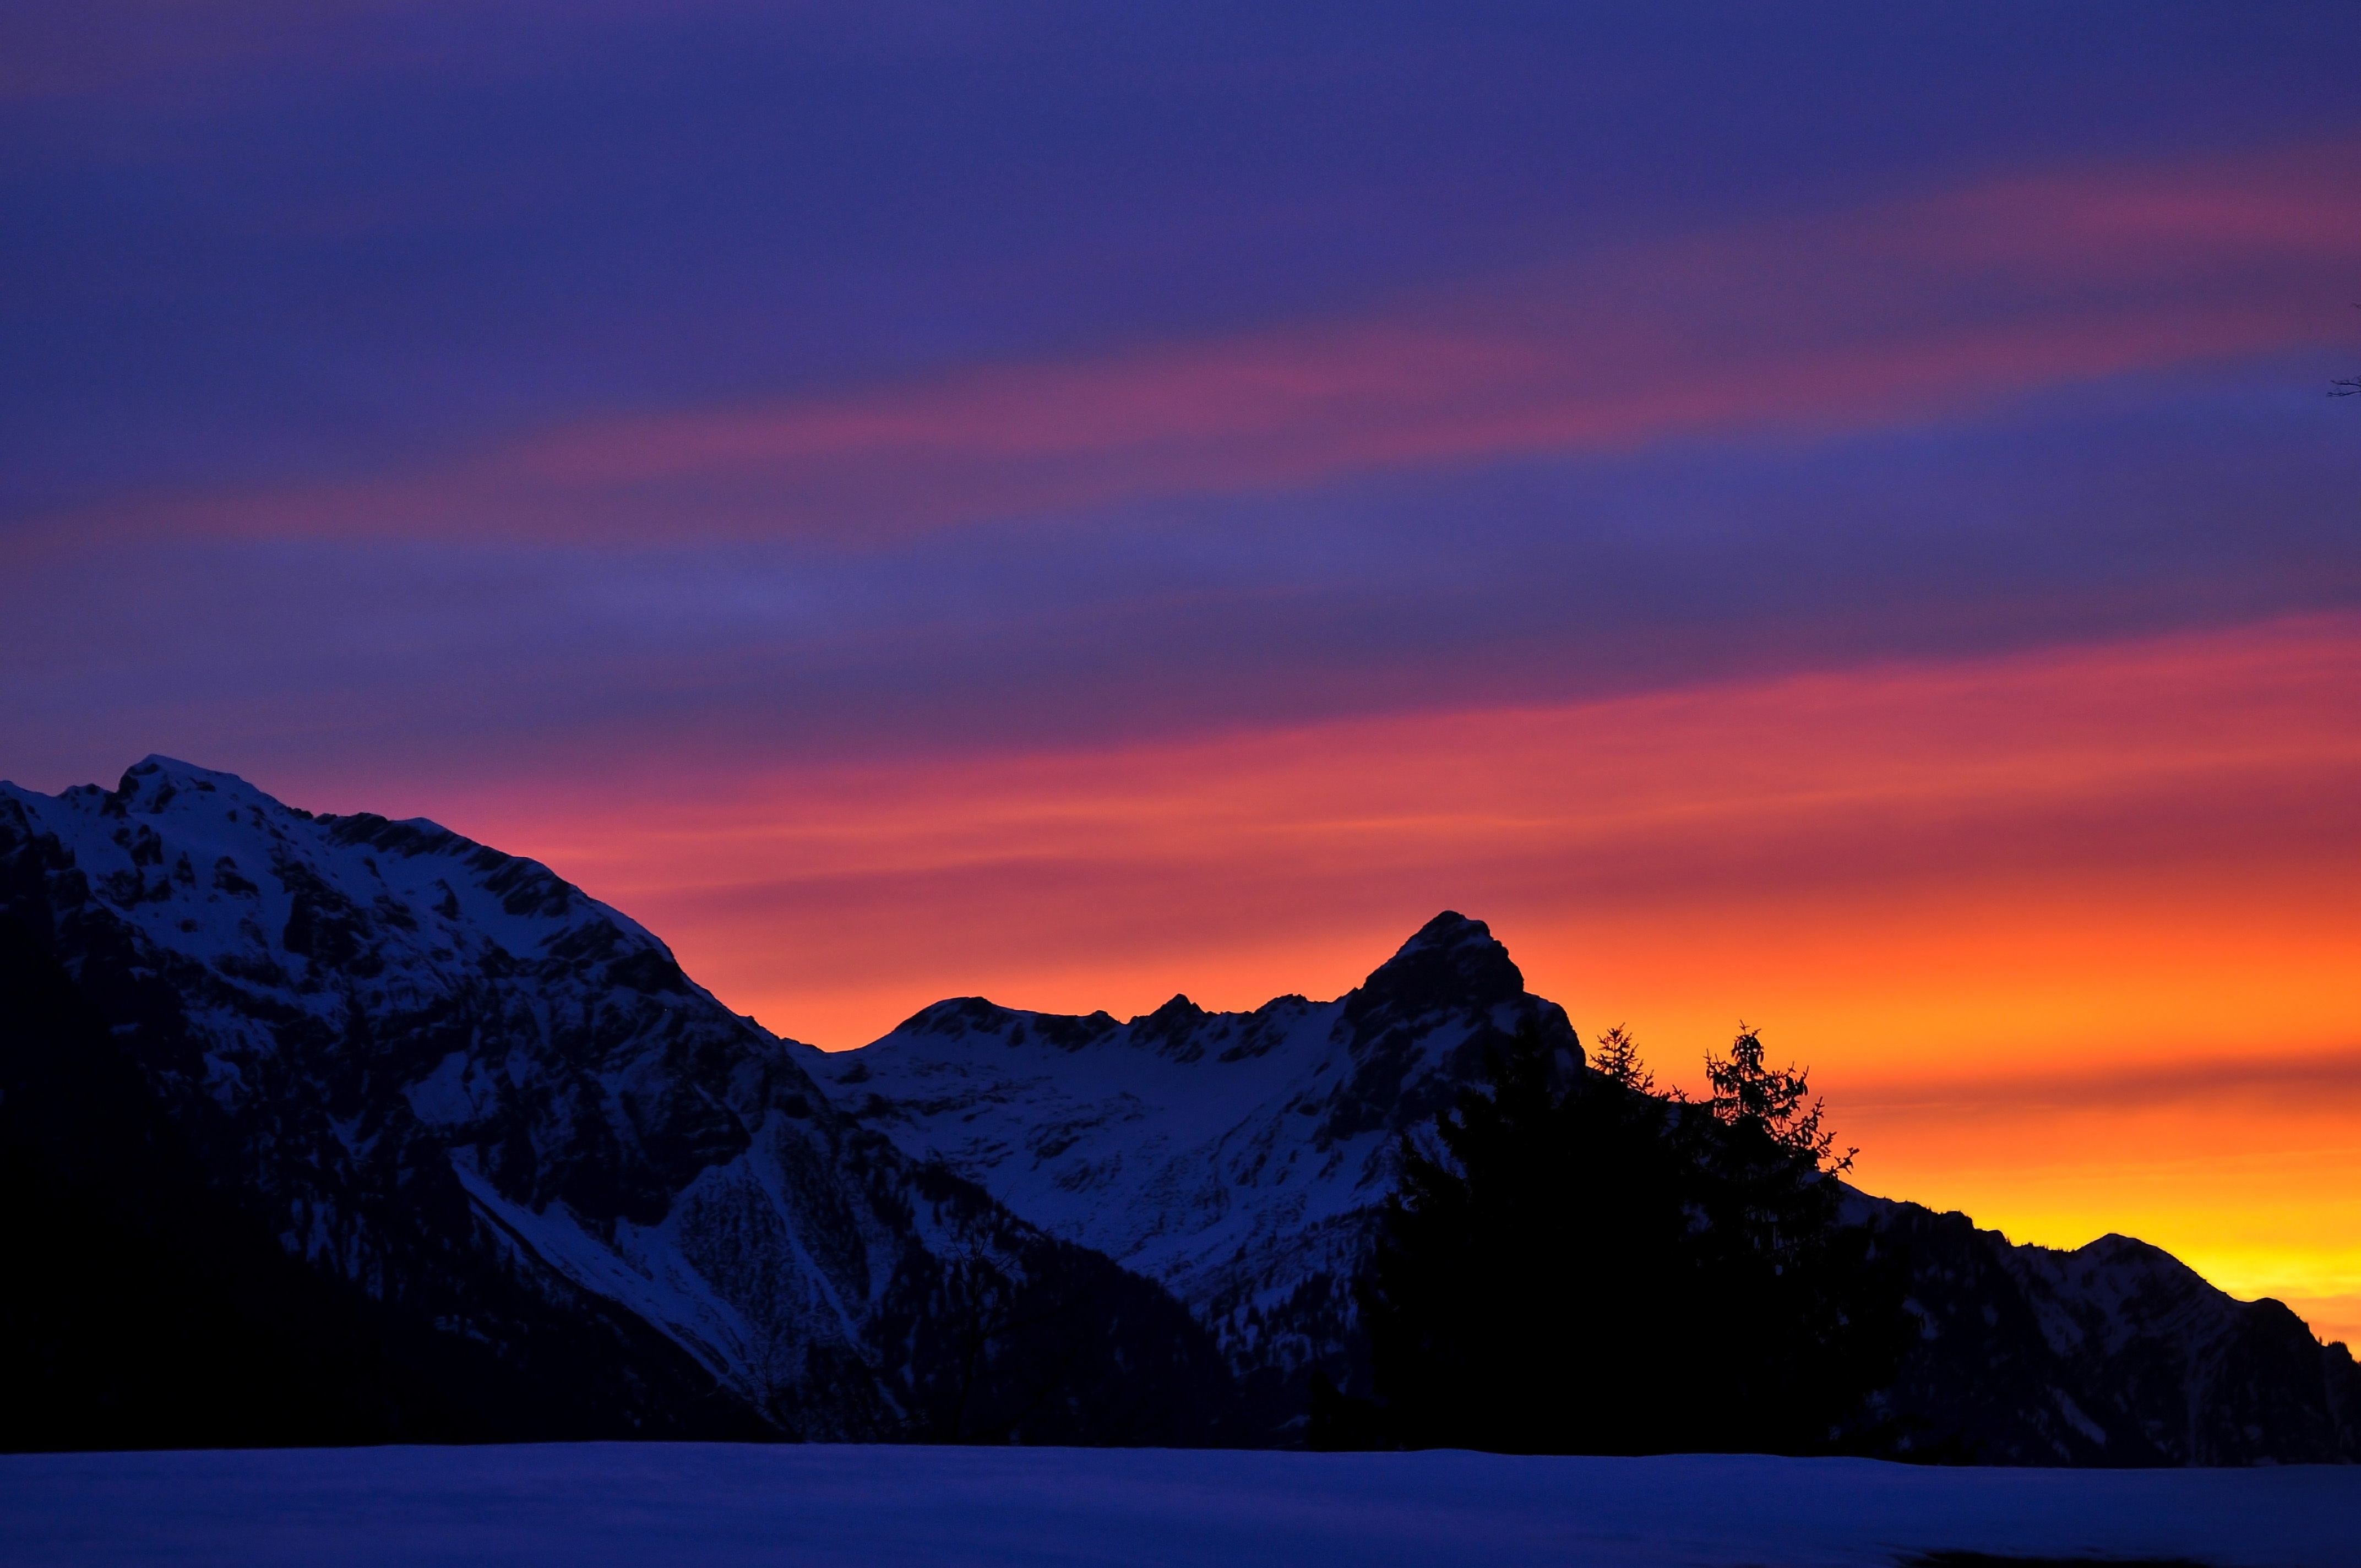
landscape, horizon, mountain, snow, cloud, sky, sunrise, sunset, morning, dawn, mountain range, dusk, evening, lighting, mountains, afterglow, mountain peaks, mountainous landforms